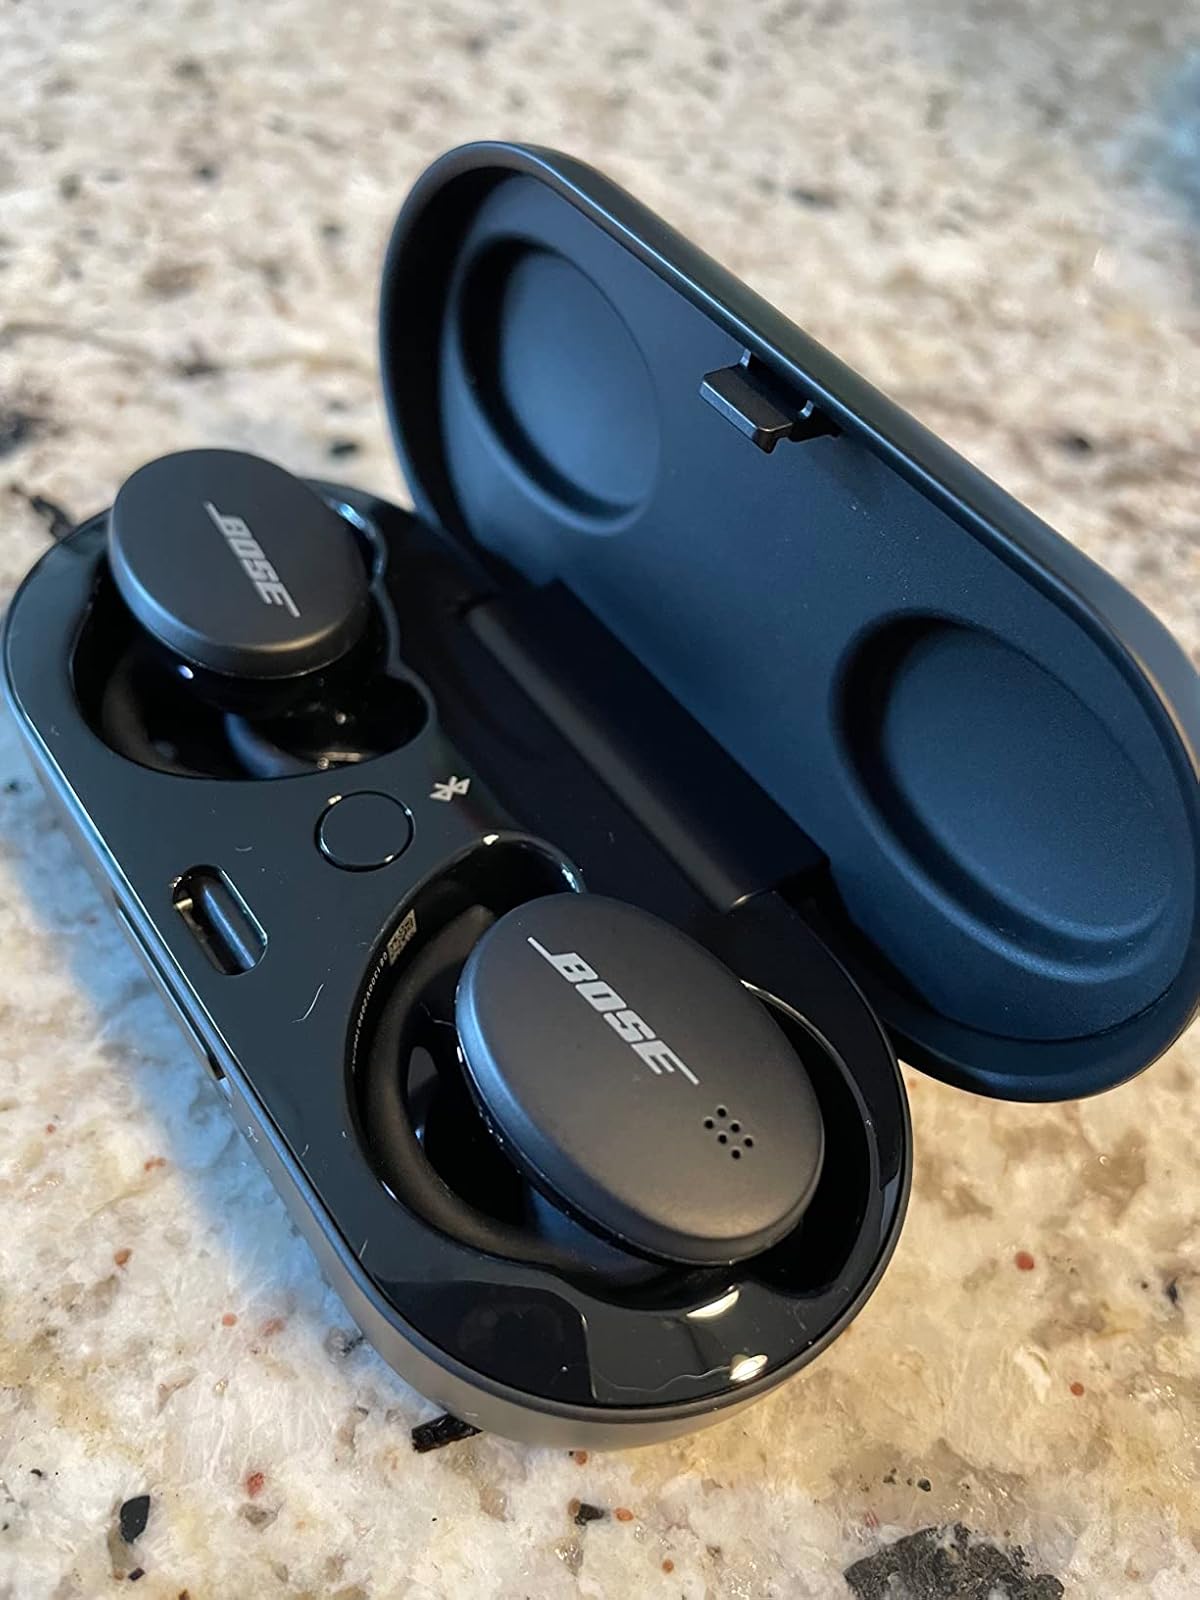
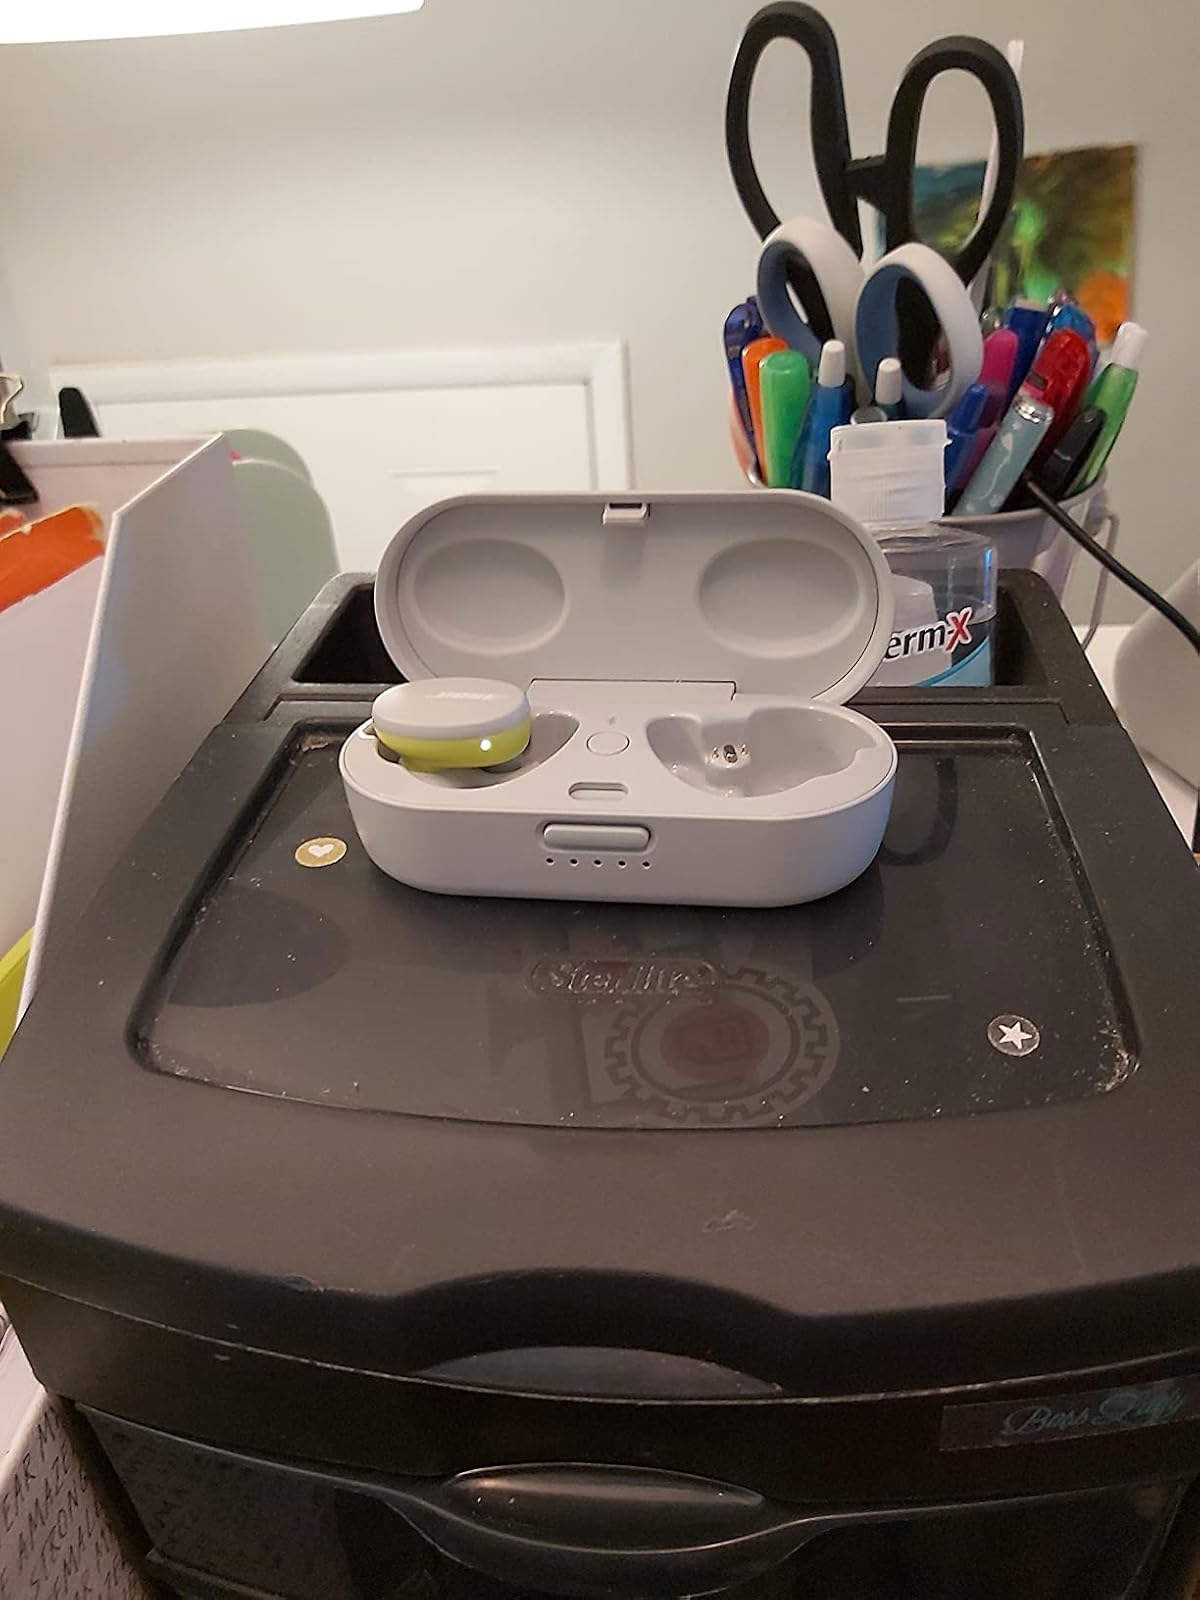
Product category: earbuds
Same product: no